Esther Lipman

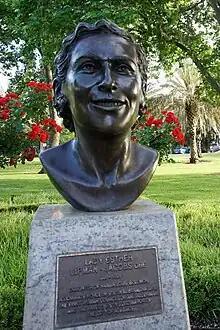
Esther Lipman-Jacobs

Esther Solomon was born at Robe Terrace, Medindie, South Australia, third child of the politician Vaiben Louis Solomon and his wife Alice Solomon née Cohen ( – 19 May 1954).